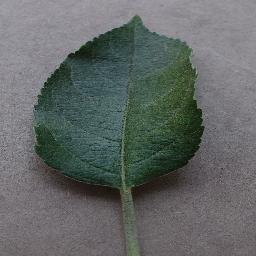
Label: Apple___healthy